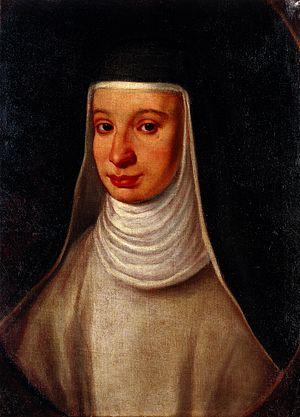
Virginia Gamba, en religion Sœur Marie Céleste, est la fille aînée du grand savant italien Galilée et de sa maîtresse Marina Gamba.